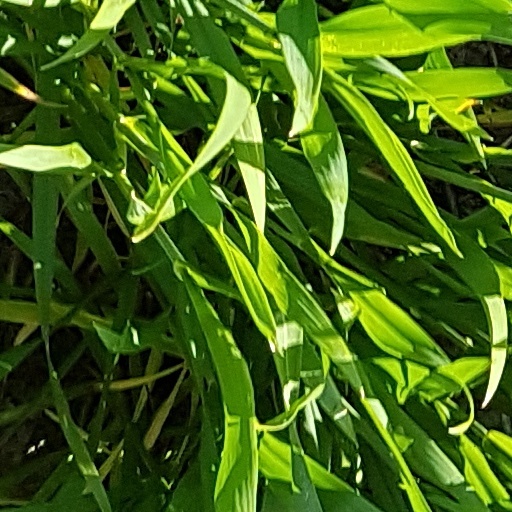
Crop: wheat